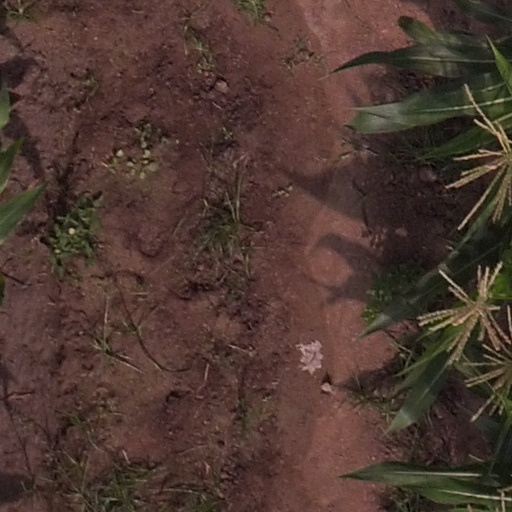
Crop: maize; corn